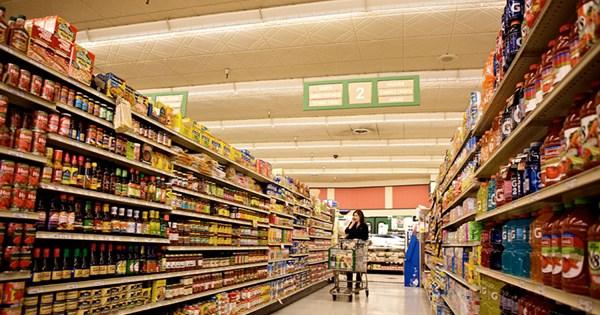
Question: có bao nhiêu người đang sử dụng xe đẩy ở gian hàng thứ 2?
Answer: một người